Gaylord Lloyd

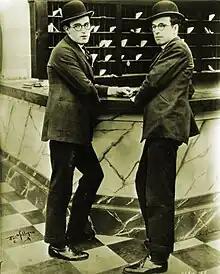
Lloyd (right) with his brother Harold Lloyd in "His Royal Slyness"

Gaylord Fraser Lloyd (March 20, 1888 – September 1, 1943) was an actor and assistant director, known for "Dodge Your Debts" (1921), "Trolley Troubles" (1921) and "Why Worry?" (1923). He was the older brother of actor Harold Lloyd. He was married to Barbara Starr. He was born in Burchard, Nebraska, and died in Beverly Hills, Los Angeles, California.